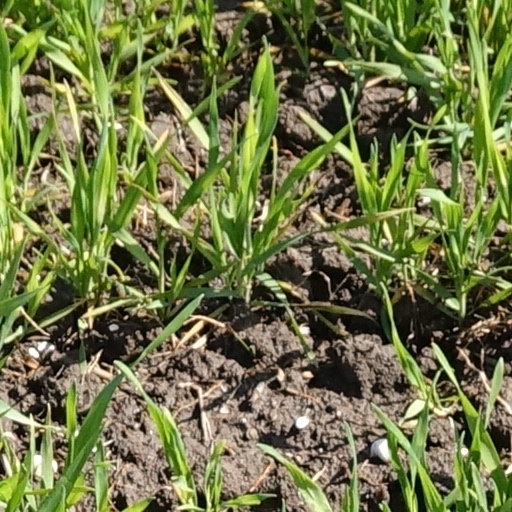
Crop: wheat